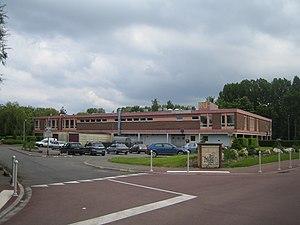
Restaurant Universitaire Henri Pariselle, Université Lille I, Villeneuve d'Ascq
Henry Pariselle, né le 15 mars 1885 à Joinville, mort le 1ᵉʳ avril 1972 à La Tronche est un chimiste français.
L'Université Lille-I était l'une des trois universités publiques françaises qui formaient l'organisation universitaire de Lille entre 1970 et 2017; elle était alors chargée de l'enseignement supérieur public dans le domaine des sciences et technologies. Originellement fondée comme faculté des sciences de Lille en 1854 et intégrée dans l'université de Lille en 1896, elle était devenue université indépendante en 1970 sous le nom d'Université des sciences et technologies de Lille puis Université Lille-I en 2009; avant de provisoirement s'appeler Université de Lille, sciences et technologies pour amorcer la réunification.